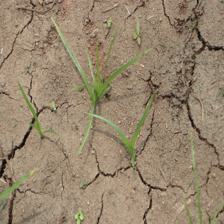
Label: Grass